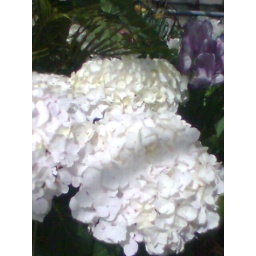
green house in westmount